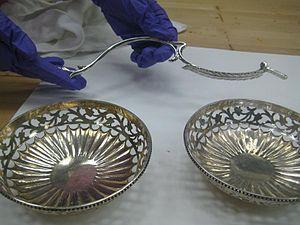
Le polish et le polissage sont des processus de finition pour le lissage de la surface d'un objet utilisant un abrasif et une roue de travail. Techniquement, polish se rapporte à un processus qui utilise un abrasif qui est collé à la roue de travail, alors que le polissage emploie un abrasif lâche appliqué à la roue de travail. Le polish est un processus plus agressif, tandis que le polissage est moins dur, qui mène à un lissage, une finition plus lumineuse. Une fausse idée commune est qu'une surface polie au polish a une finition lumineuse de miroir, cependant la plupart des finitions lumineuses sont réellement polies.